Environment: real
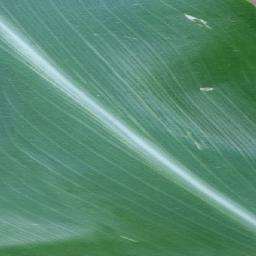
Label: healthy